Lathyrus tuberosus

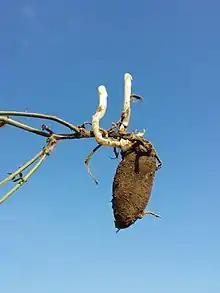
Tuber of "Lathyrus tuberosus"

Today in allotments of middle Europe, "Lathyrus tuberosus" is occasionally grown for its odour, its appearance and its edible tubers. In the 16th century flowers of the plant were distilled to produce perfume. In the 18th century in the Lower Rhine Valley of Germany and in the Netherlands it was grown on a larger scale. After harvesting, tubers were cooked or roasted for human nutrition. At the same time the root legume with the "gentle nutty flavor" was in demand on French markets. The production of fermented beverages or bread were occasional other uses of the tuber, whereas oil was pressed from the seeds. Promising experiments with "L. tuberosus" as a forage crop were conducted in the 20th century. Recent studies from Turkey show that above-ground tissue of "L. tuberosus" is still consumed as a wild plant by parts of the rural population.